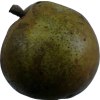
Label: pear